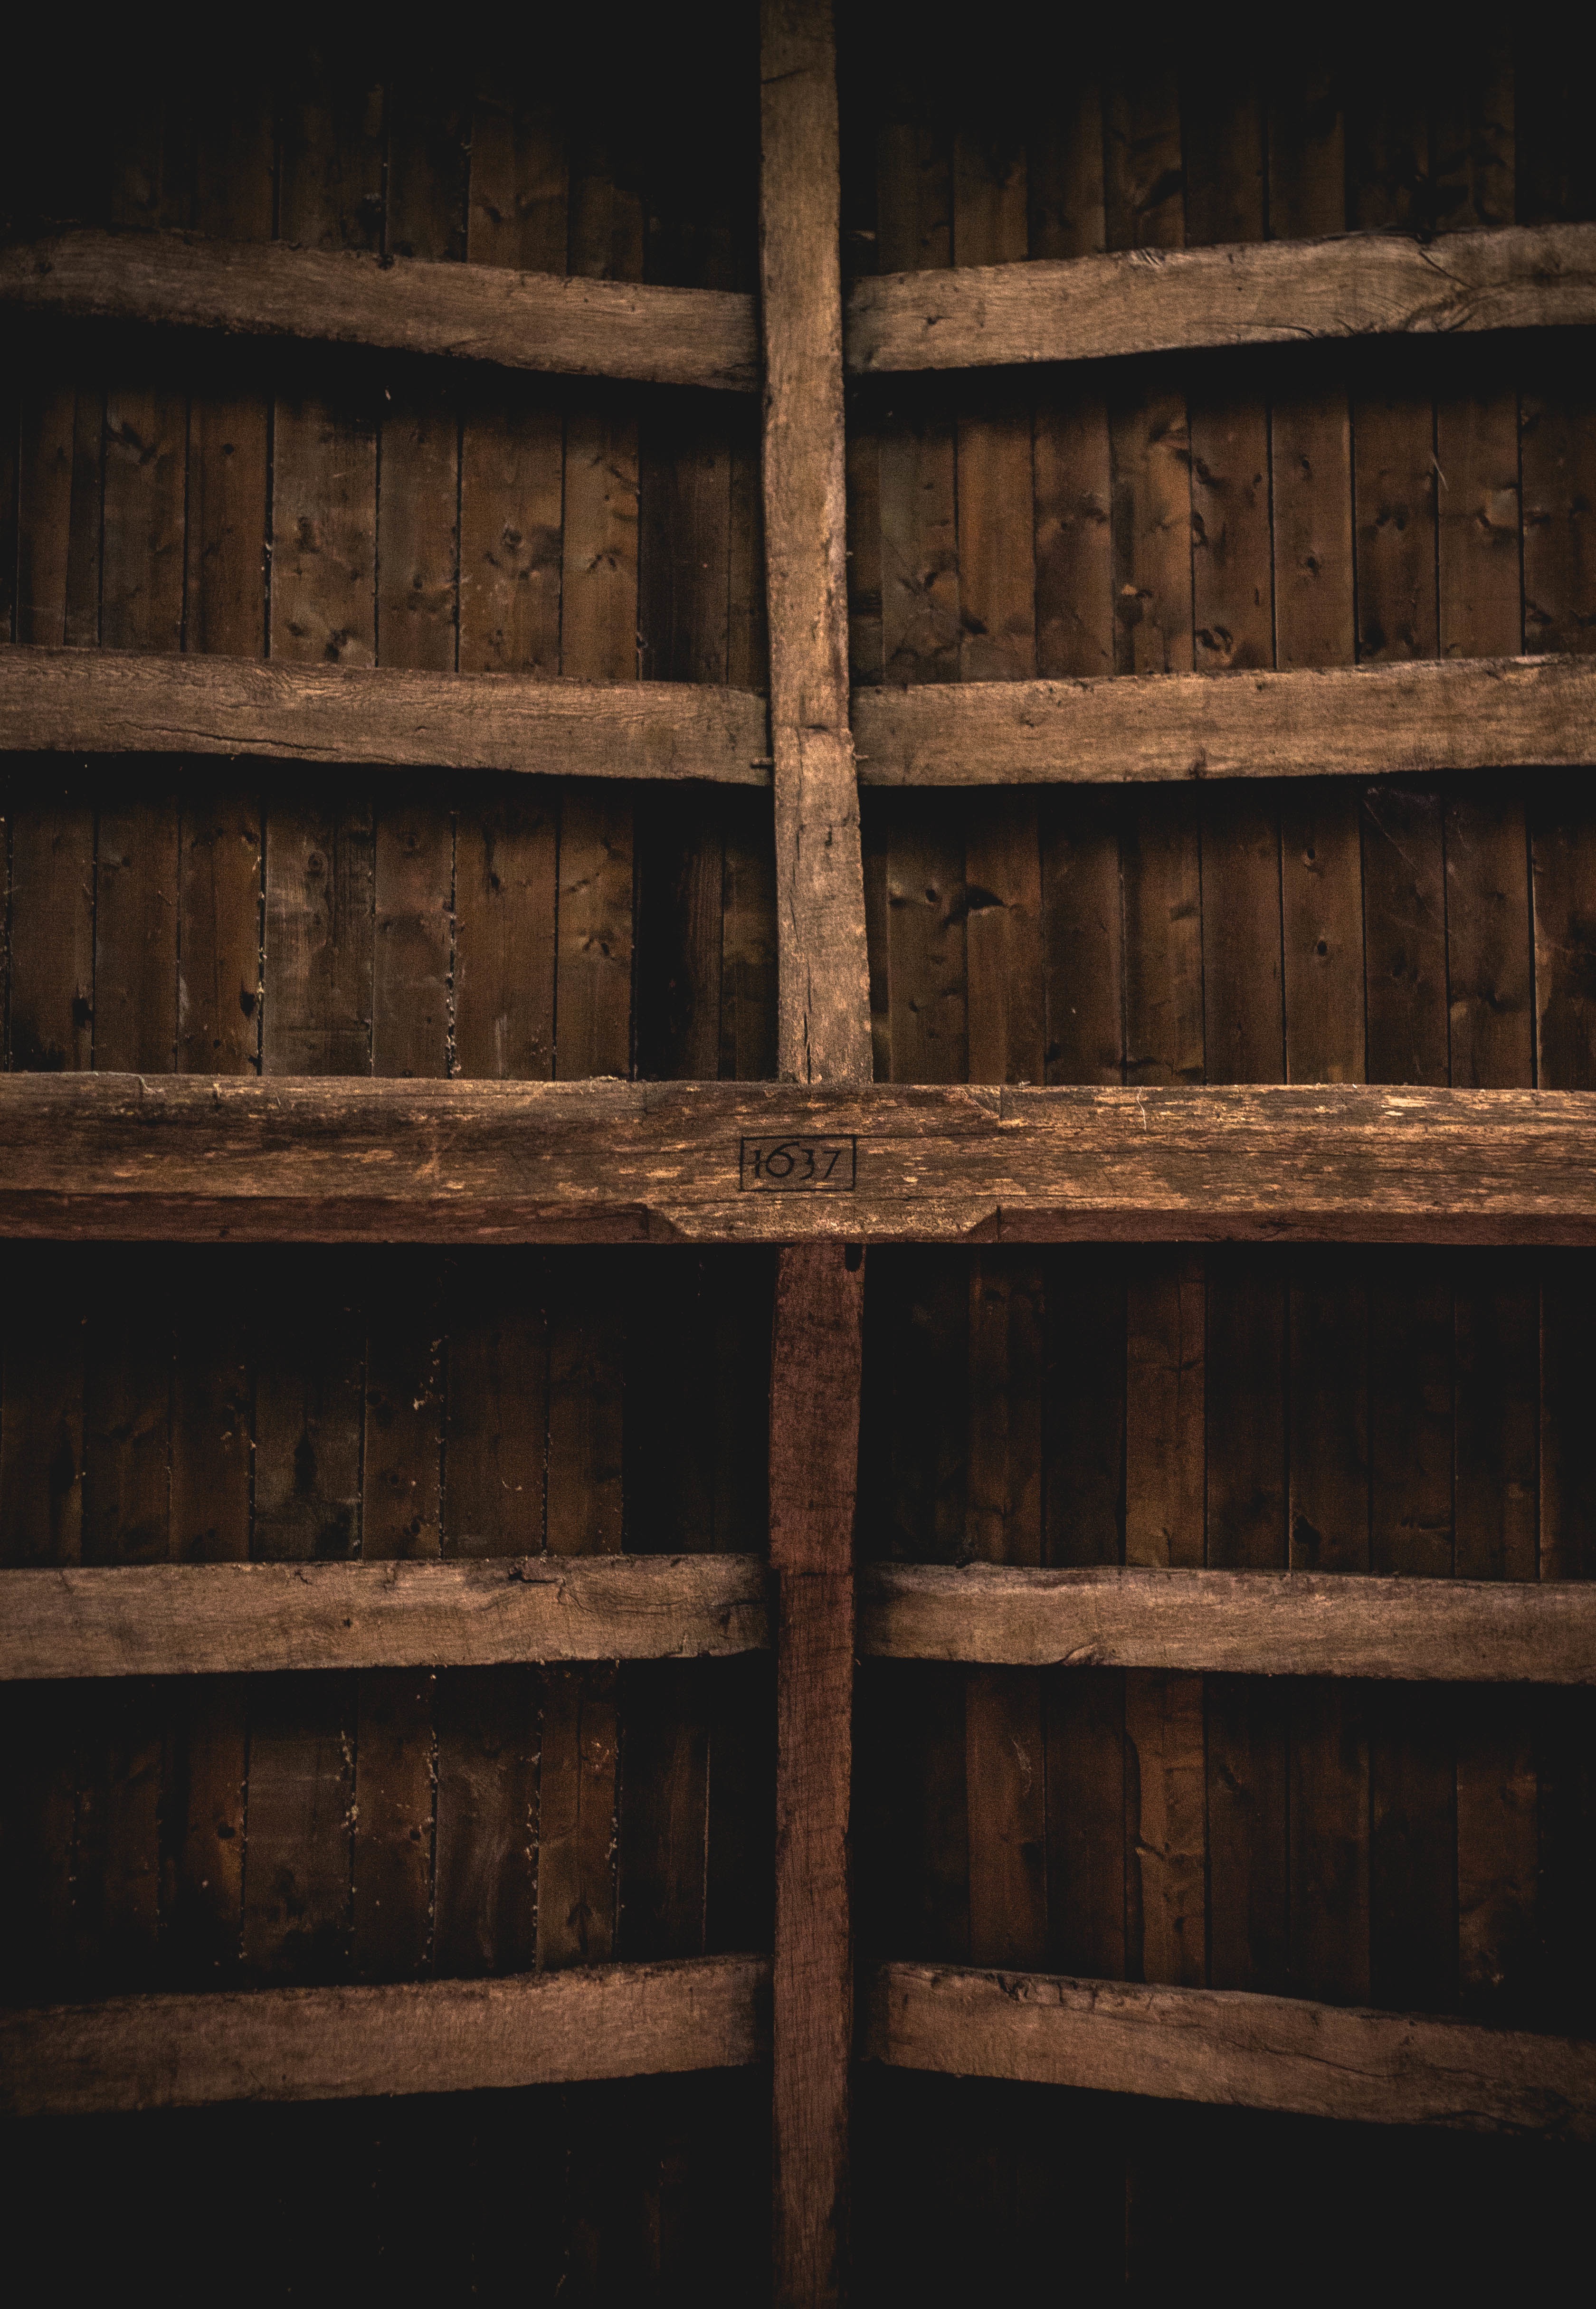
wood, texture, wall, beam, furniture, brick, lumber, design, temple, symmetry, ancient history